Nash (brand)

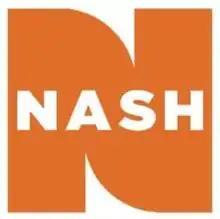
Nash logo

Nash is a media brand owned by Cumulus Media. It covers country music-related properties owned by Cumulus, including radio stations, digital properties and publications ("Nash Country Daily"), Nash TV (a video on-demand service operated in partnership with Music Choice), concerts promoted by Nash FM stations ("Nash Bash"), and associated programming syndicated by Westwood One—including "The Ty Bentli Show" (formerly "Ty, Kelly & Chuck" and "America's Morning Show"), "Nash Nights Live" with Shawn Parr (heard evenings) and "The Blair Garner Show" (heard overnight). "The Lia Show", which had been separately syndicated by Westwood One in the evening hours, replaced Garner in August 2020 until it was itself cancelled at the end of 2022. Its name comes from Nashville, Tennessee, the center of the commercial country music industry in the United States, which in turn was named for colonial-era politician and Continental Army General Francis Nash. The Nash FM branding is similar to the Hank FM branding in that these stations play over 1000 songs as opposed to other stations which play 300 to 600 songs.